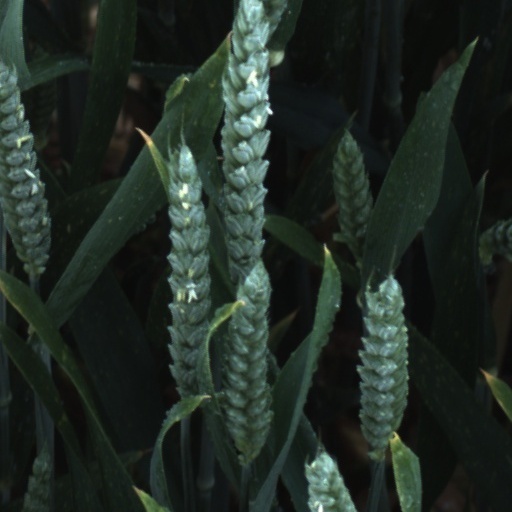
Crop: wheat